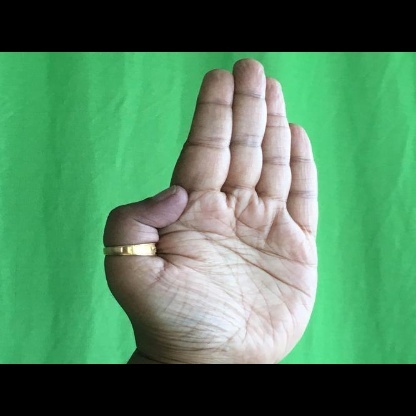
Mudra: Pathaka